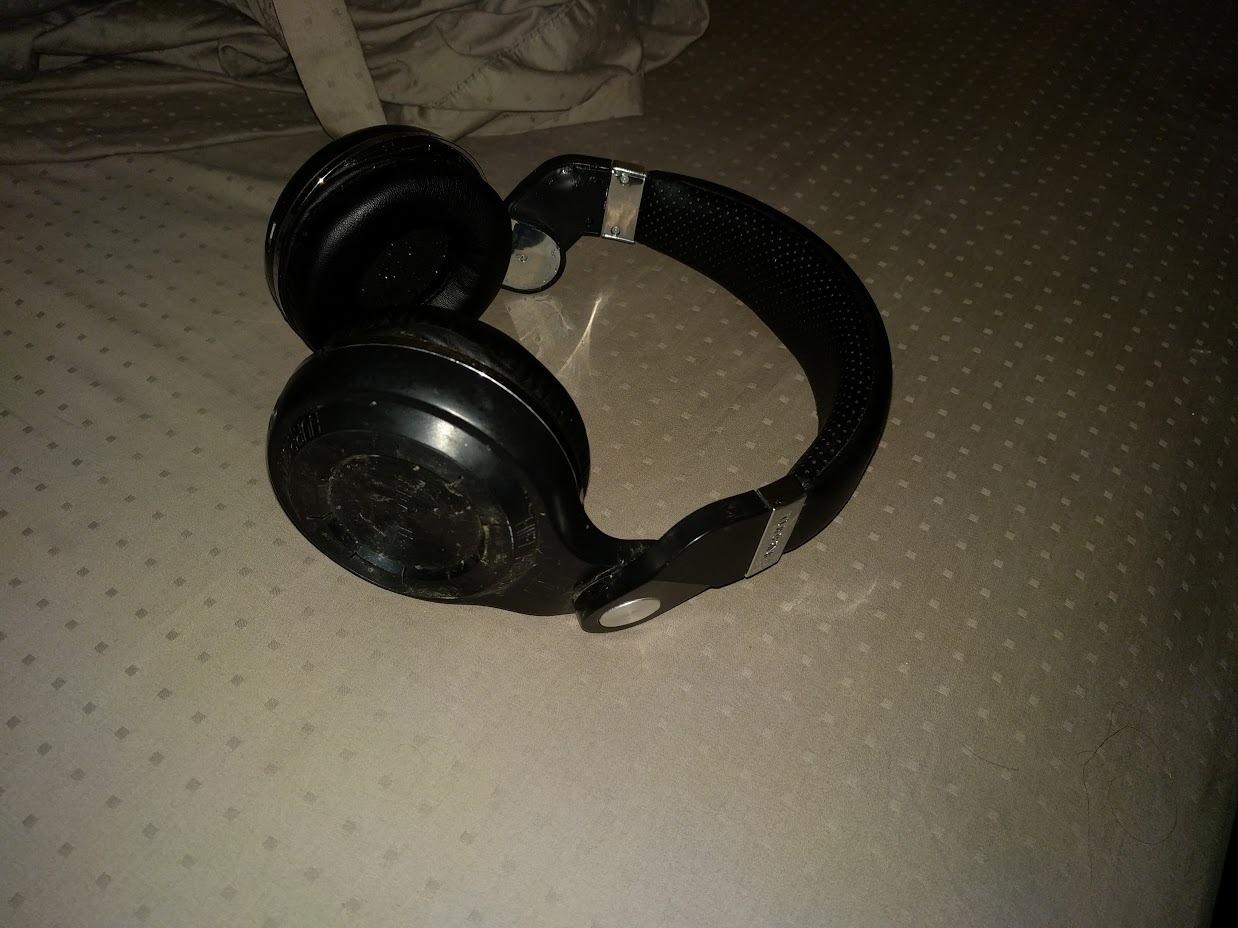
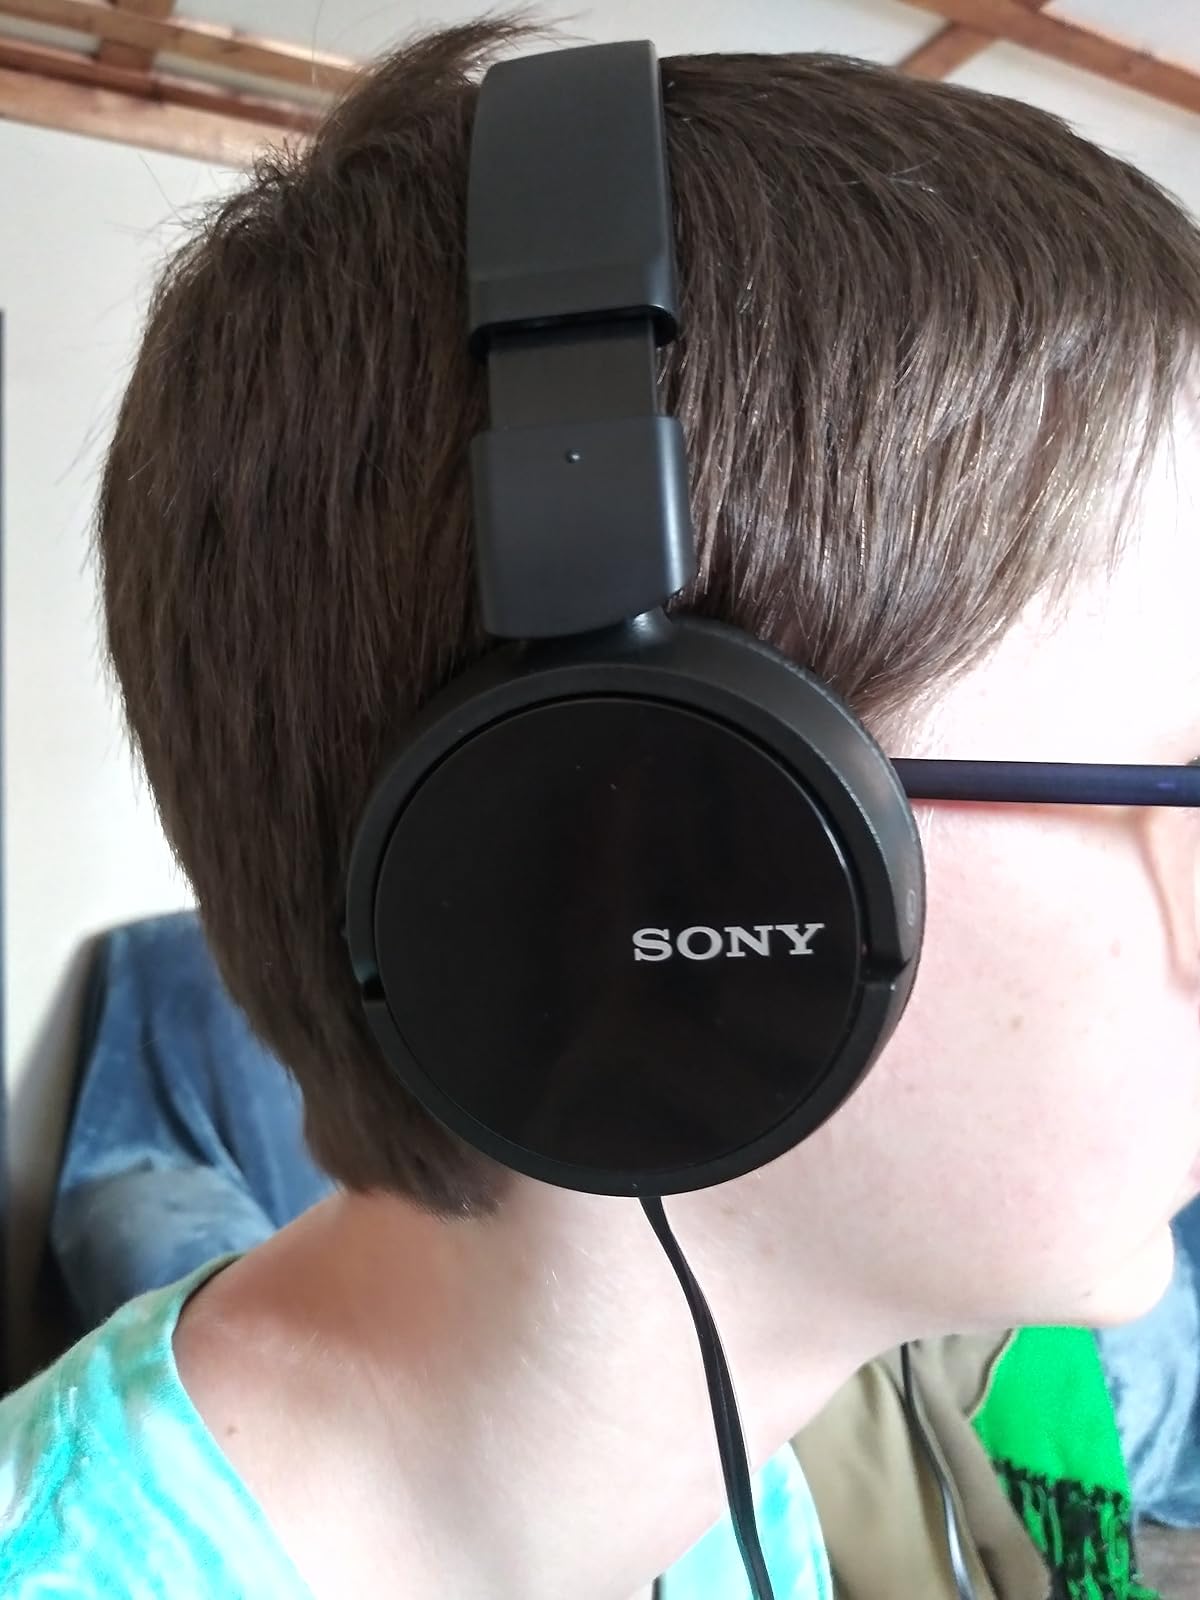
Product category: headphones
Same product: no